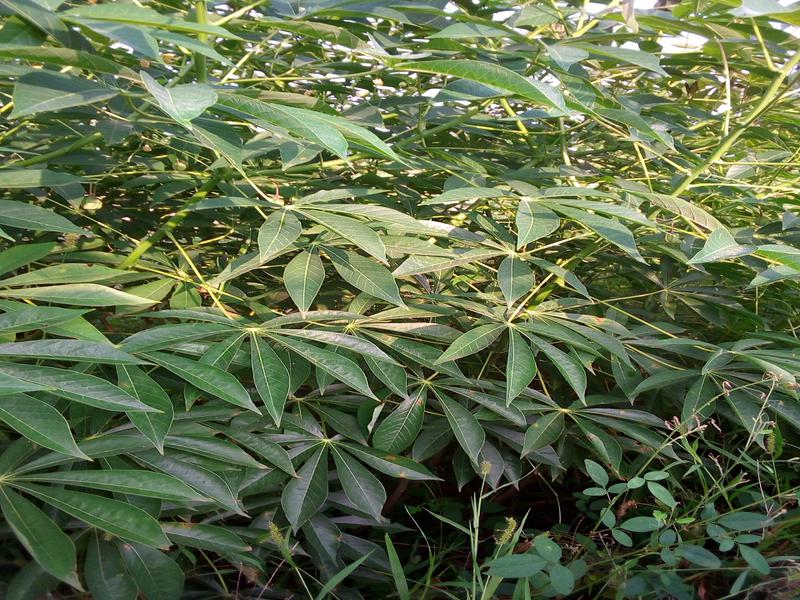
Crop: cassava
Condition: healthy